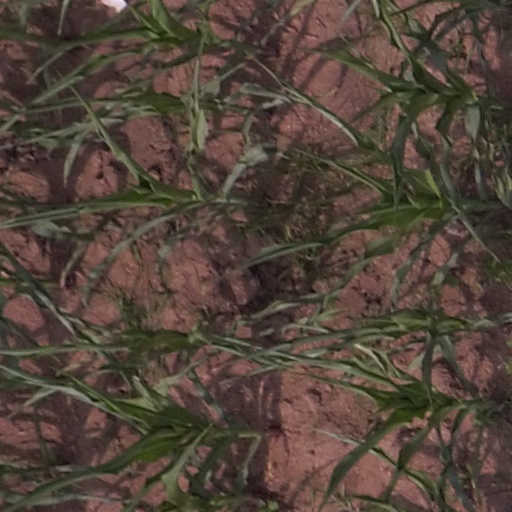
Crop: maize; corn